The Isis

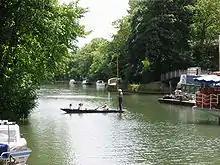
Punting on the Isis at Oxford.

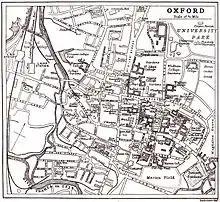
Map of Oxford c. 1900, with the river labelled as "River Thames or Isis".

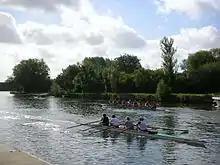
Rowing on the Isis opposite the Oxford college boathouses.

"The Isis" is an alternative name for the River Thames, used from its source in the Cotswolds until it is joined by the River Thame at Dorchester in Oxfordshire. Notably, the Isis flows through Oxford and has given its name to several institutions and products of the city.